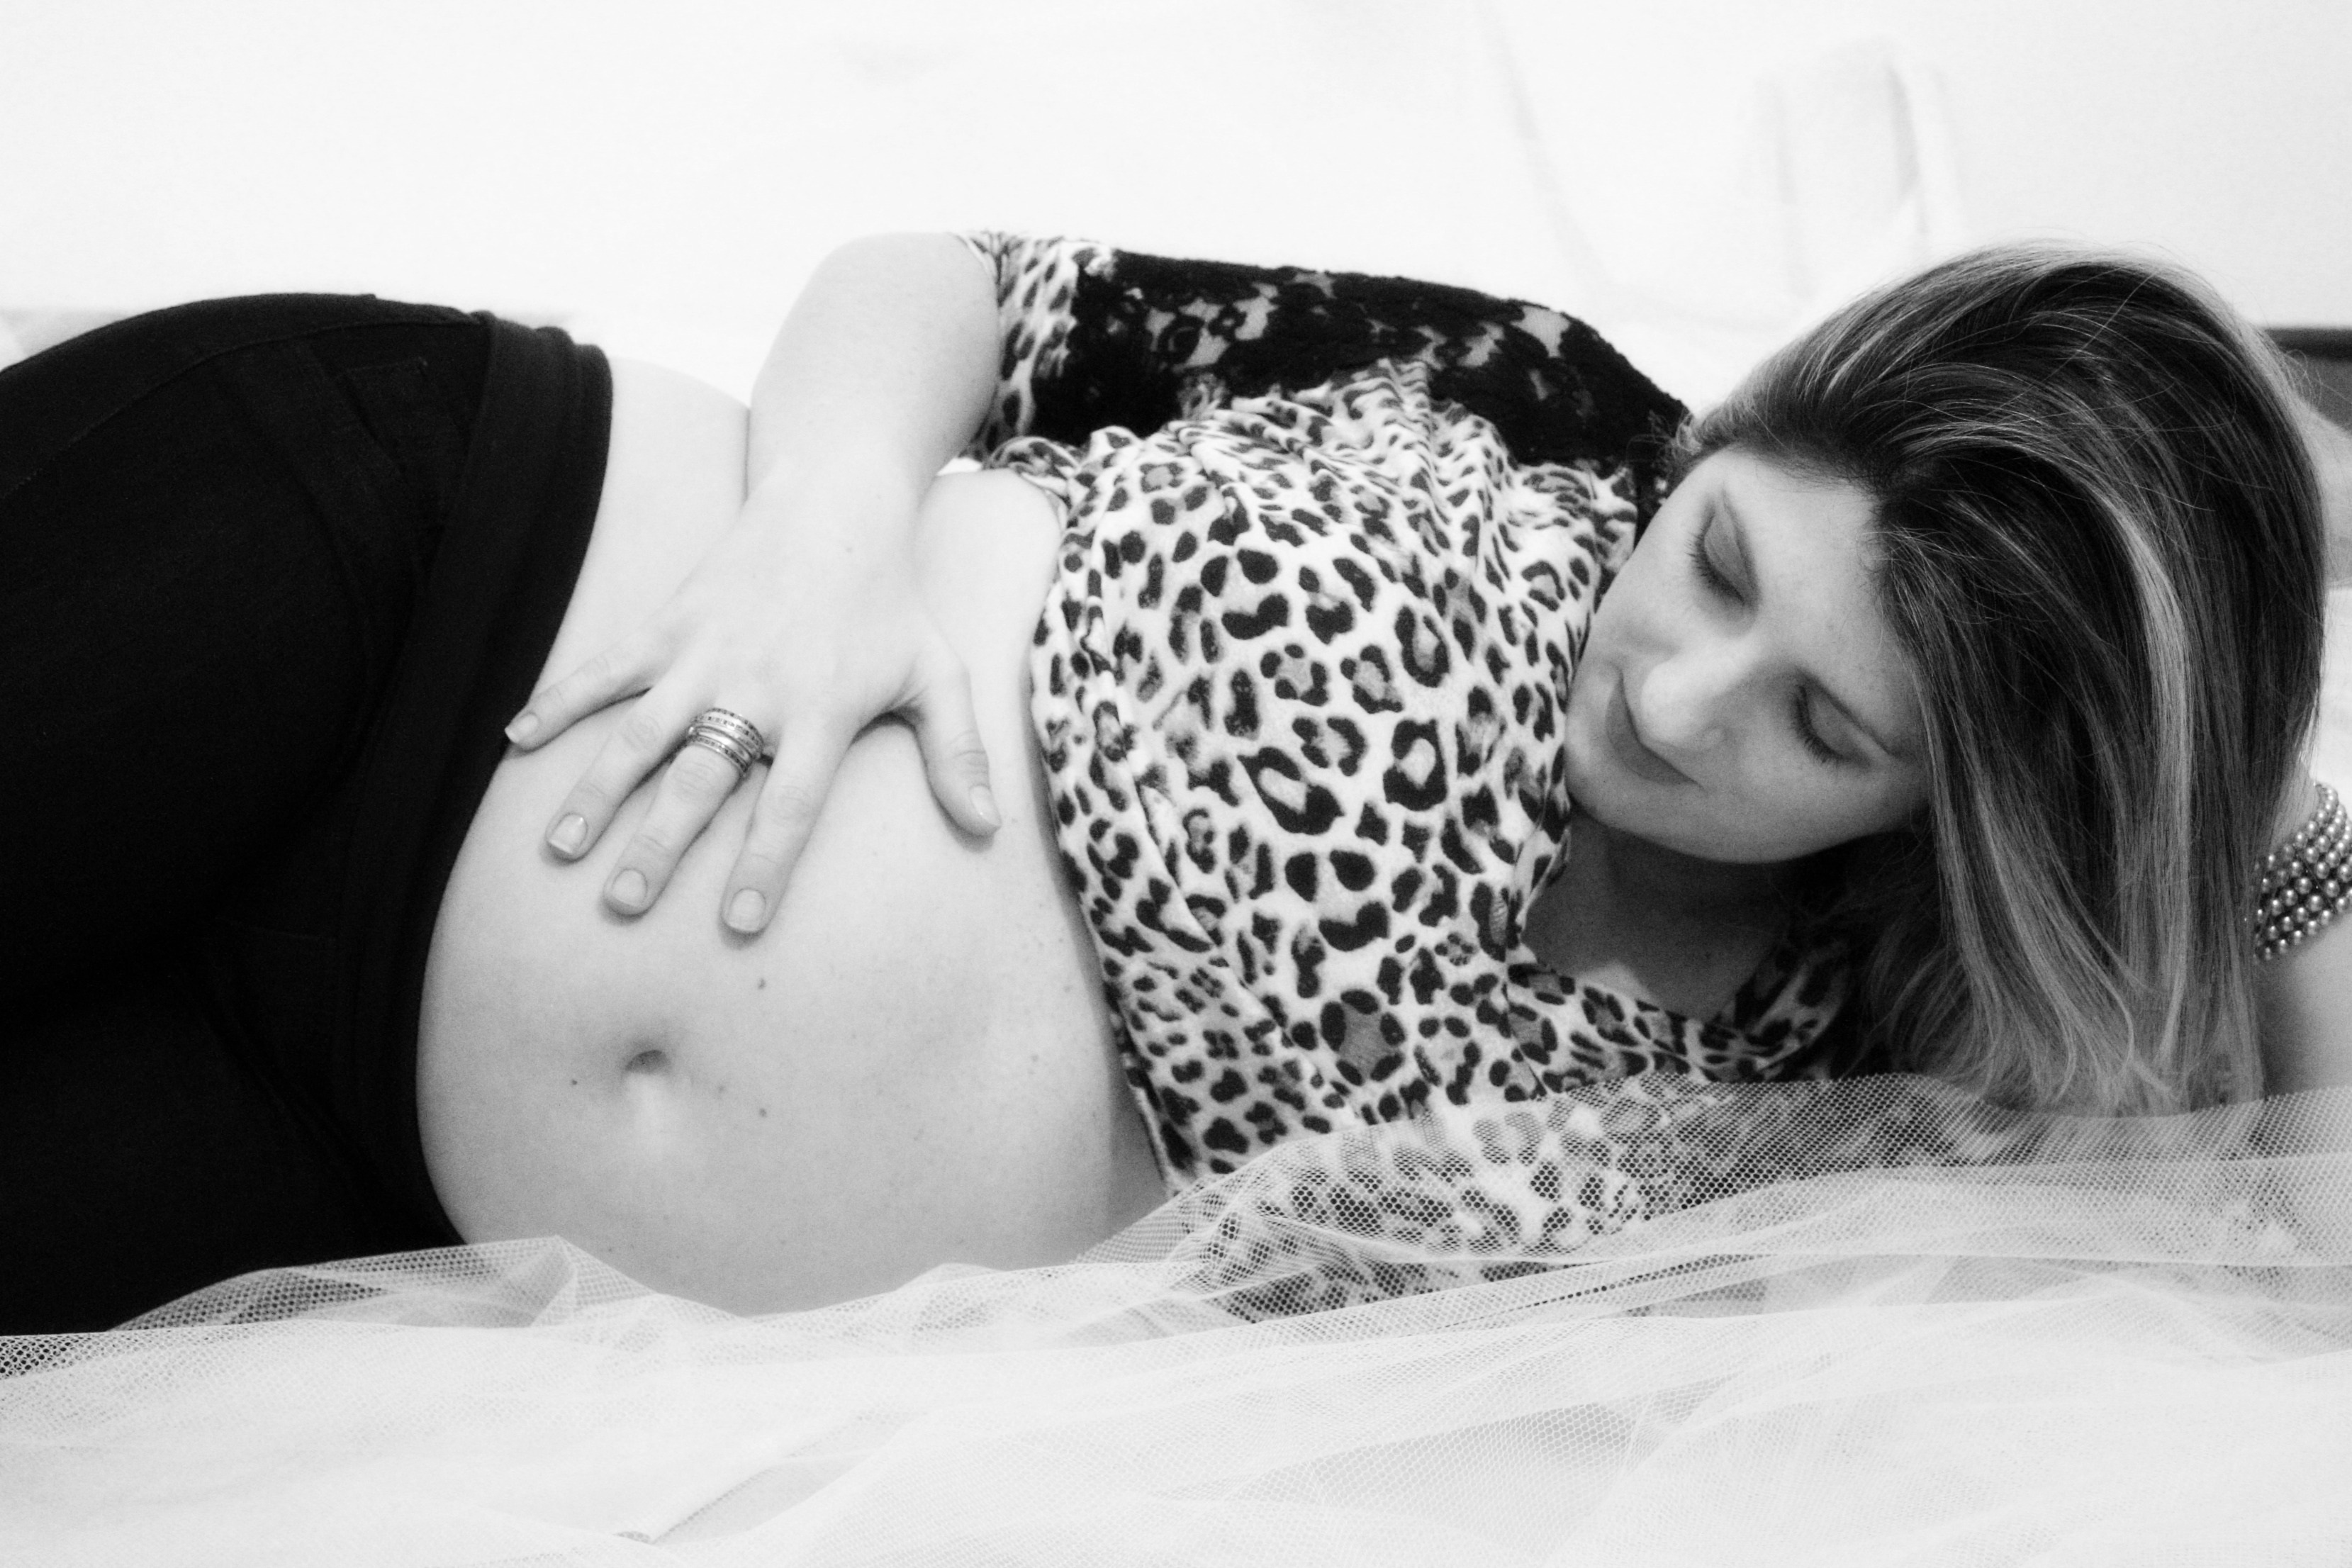
person, black and white, woman, white, photography, time, waiting, love, model, romance, black, monochrome, bride, baby, life, present, pregnancy, sleep, women, photograph, pregnant, belly, beauty, joy, months, happy couple, interaction, photo shoot, pregnant woman, new life, big belly, monochrome photography, portrait photography, human action